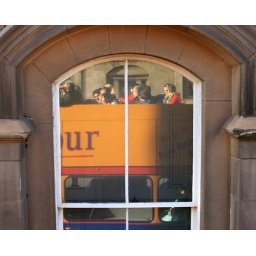
Caught myself on the Open-Top bus through one large windows of one of the oldest structure in Scotland.Note: Photo is flipped horizontally.